Shin-Kanmon Tunnel

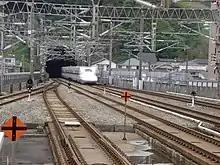
Tunnel entrance

The is a long undersea railway tunnel under the Kanmon Straits connecting Shin-Shimonoseki Station and Kokura Station.